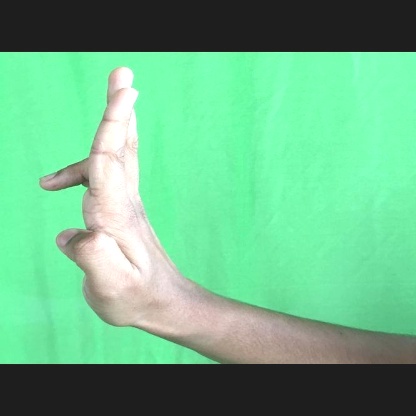
Mudra: Ardhapathaka